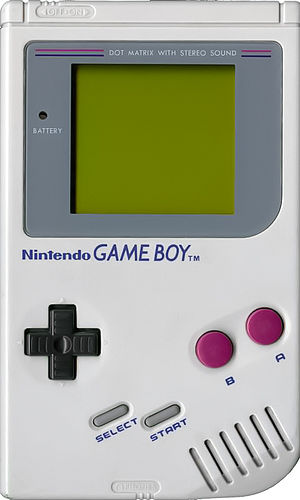
Game Boy
Den originale Game Boy
Game Boy er en håndholdt spillekonsol, som er udviklet og produceret af Nintendo, lanceret i 1989 i Japan og USA, og i 1990 i Europa. Game Boy'en var den første succesfulde håndholdte konsol, og var forløberen/forælderen til alle de senere Game Boy's.